University of Sussex

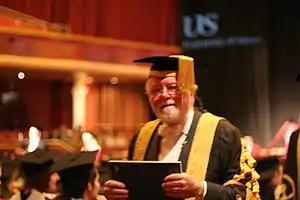
Lord Attenborough in academic regalia

The Gardner Arts Centre, another of Basil Spence's designs, was opened in 1969 as the first university campus arts centre. It had a 480-seat purpose-built theatre, a visual art gallery and studio space, and was frequently used for theatre and dance as well as showing a range of films on a modern cinema screen. The Centre closed in the summer of 2007: withdrawal of funding and the cost of renovating the building were given as the key reasons. Following an extensive refurbishment, the Centre reopened as the Attenborough Centre for the Creative Arts (ACCA) in the autumn of 2015, and a public performance programme started in Spring 2016. The centre is now a national arts and performance hub hosting various kinds of performances year-round.